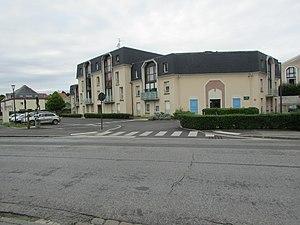
Emplacement de la gare de Rocourt.
Le Chemin de fer de Vélu-Bertincourt à Saint-Quentin a fonctionné entre 1880 et 1955, dans les départements de la Somme, l'Aisne et du Pas-de-Calais.
La ligne de Saint-Quentin à Ham était une ligne ferroviaire secondaire longue de 28 kilomètres, à voie unique et écartement standard, permettant de relier la grande artère de Paris à Bruxelles qui passe en gare de Saint-Quentin, dans l'Aisne, avec la ligne d'Amiens à Laon qui passe en gare de Ham dans la Somme.